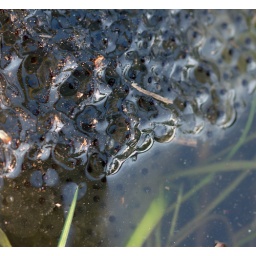
Frog spawn in a puddle under a cattle grid on the bike path from Oxford to Radley.